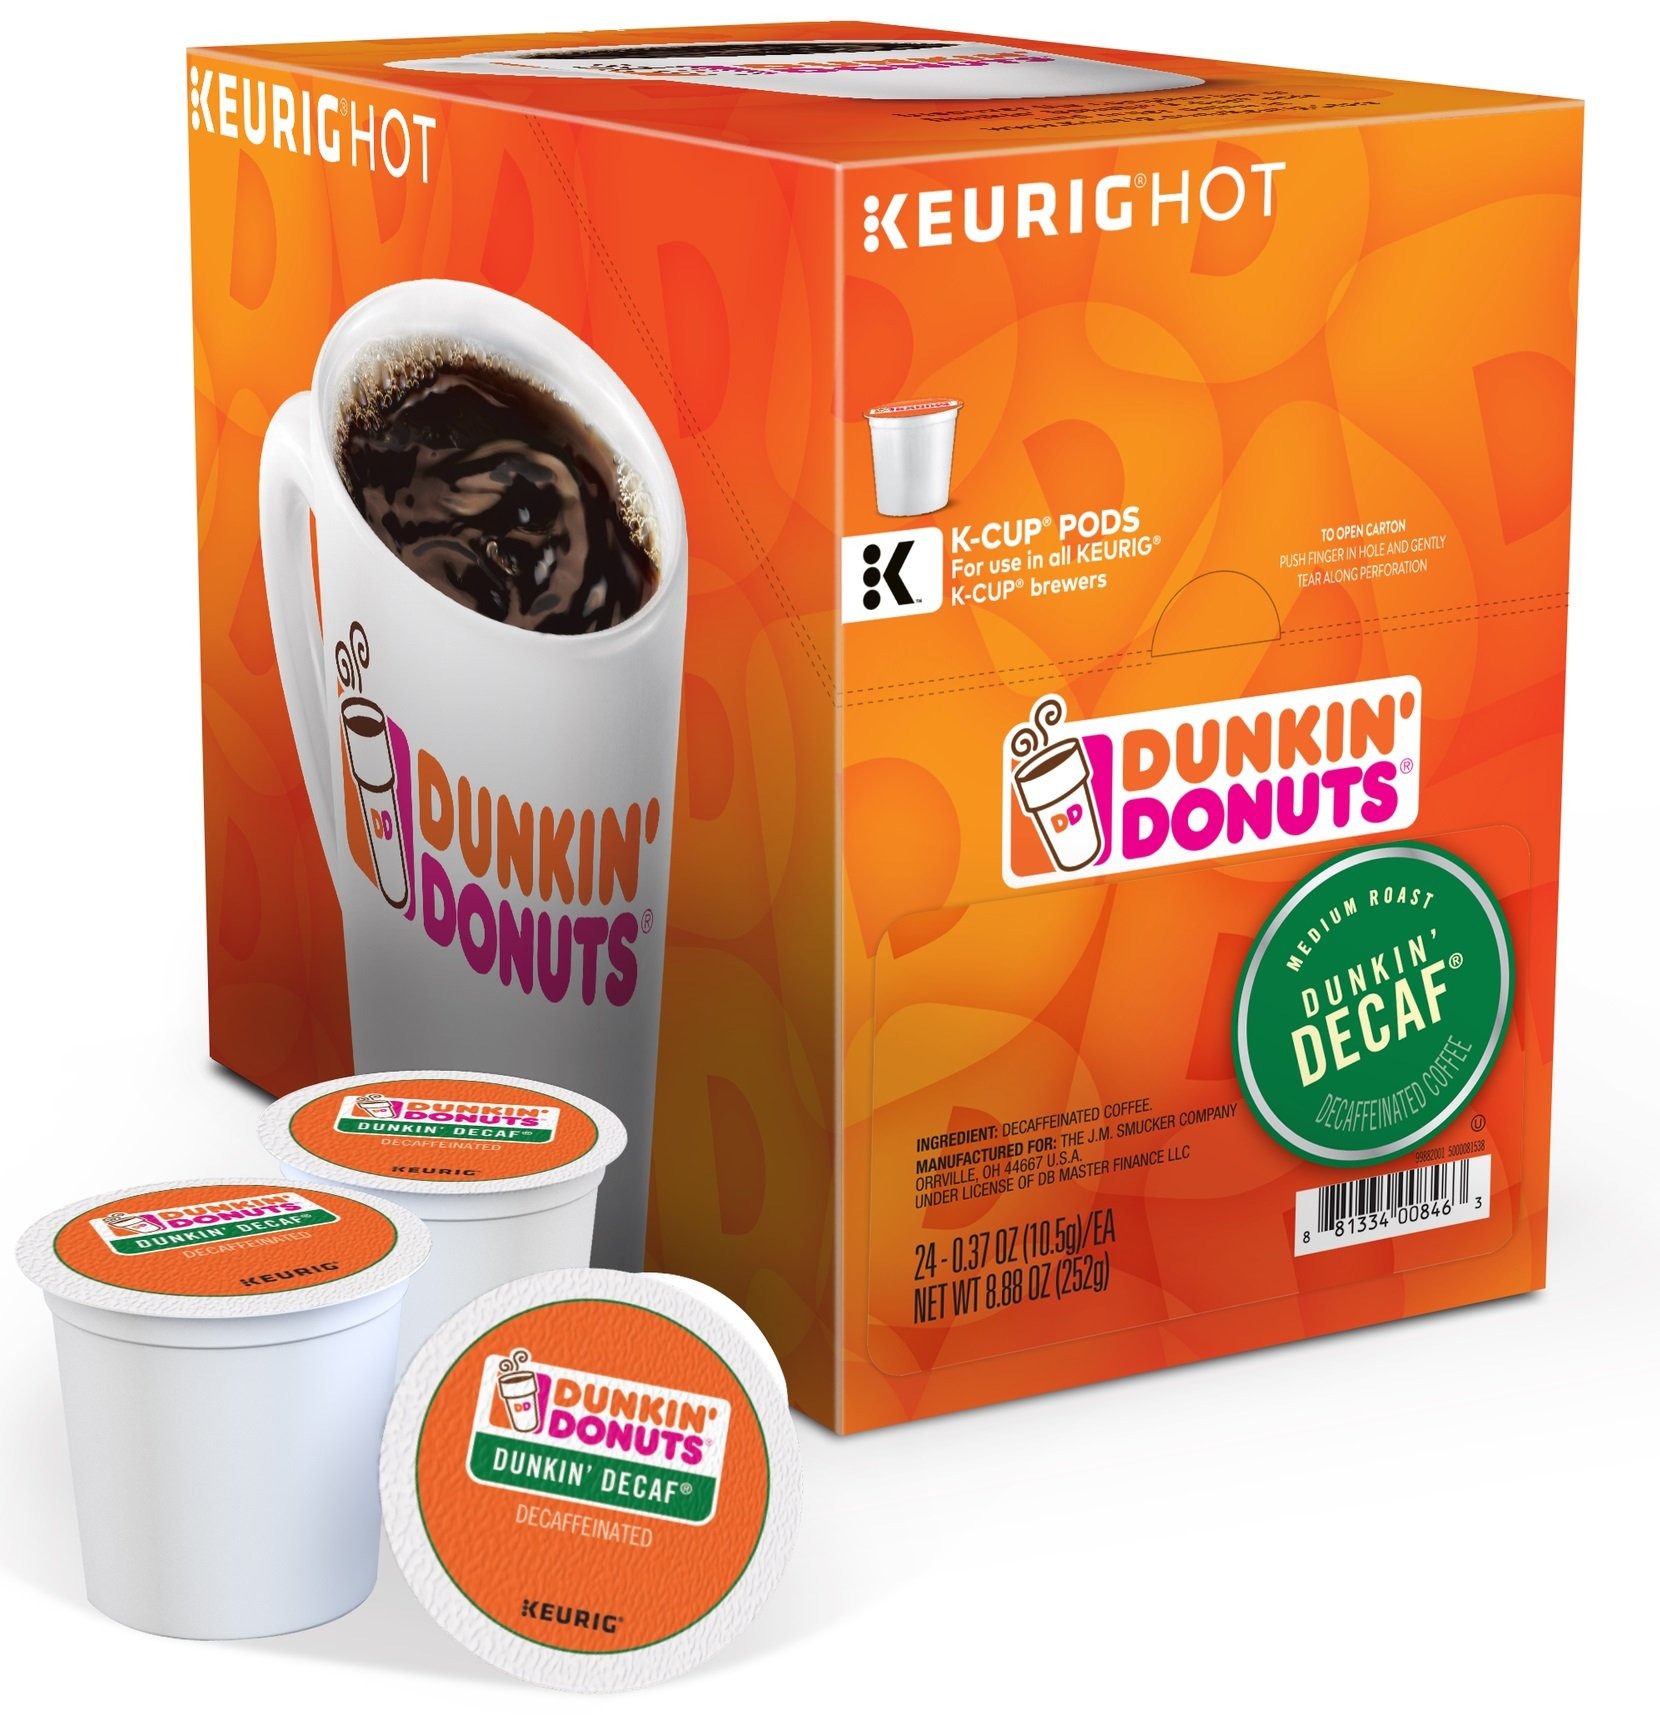
Item Name: Dunkin Donuts Dunkin Decaf K-Cups (24 Count)
Bullet Point 1: Smooth. Delicious. Decaf.
Bullet Point 2: Medium Roast
Bullet Point 3: Decaf
Bullet Point 4: Orthodox Union Kosher
Product Description: 1
Value: 8.8
Unit: Ounce

Price: 39.22